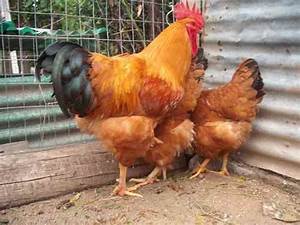
Label: chicken